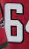
Number: 6